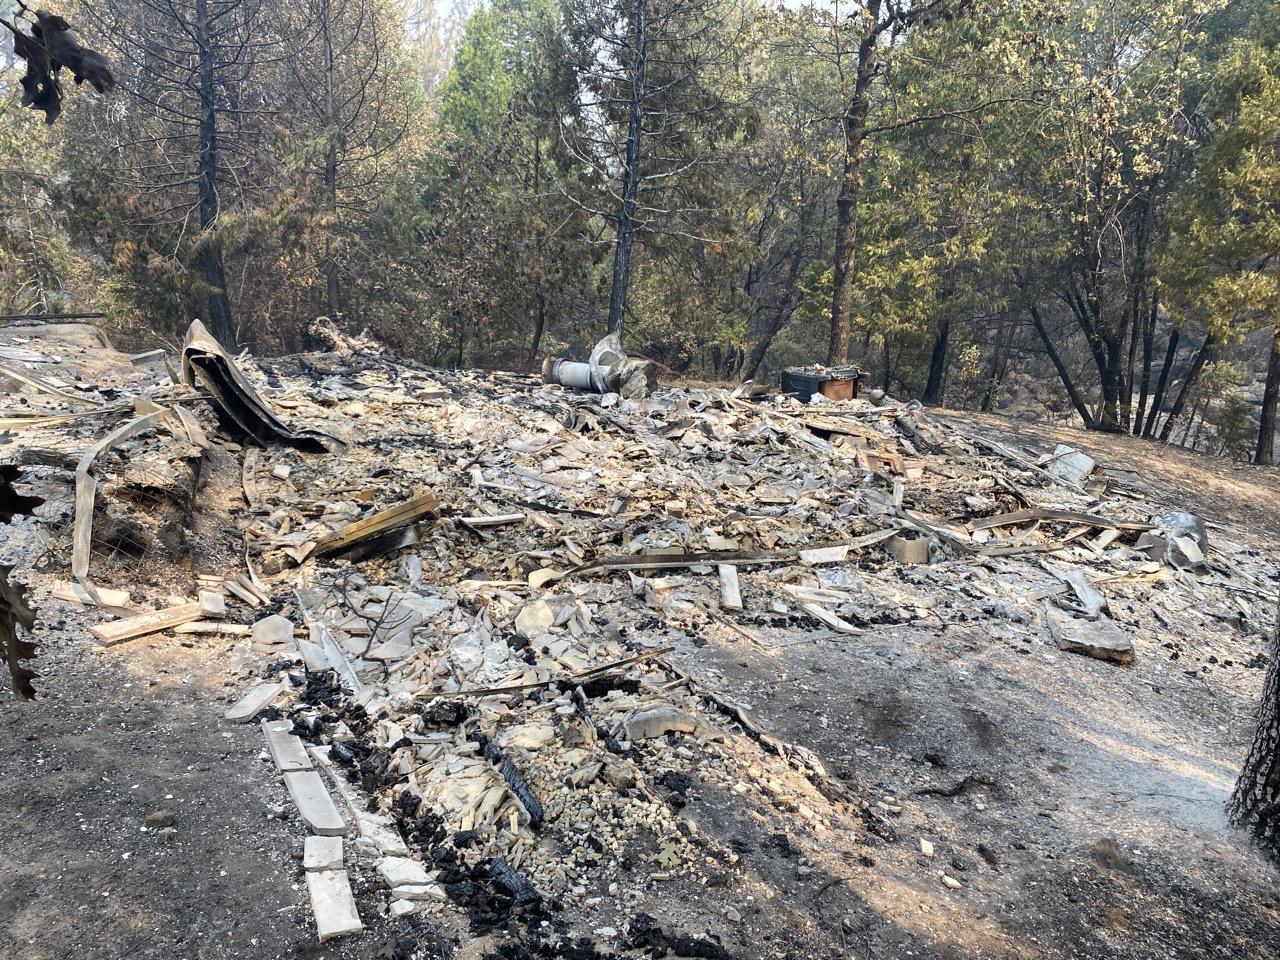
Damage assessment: destroyed